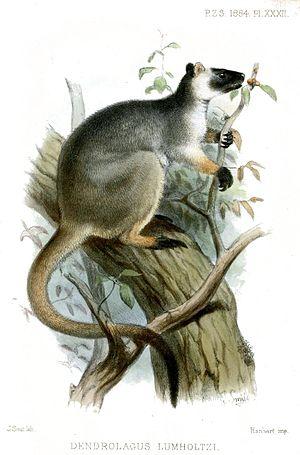
Le dendrolague de Lumholtz est un kangourou arboricole trouvé dans le Queensland, en Australie. Il doit son nom à l'explorateur norvégien Carl Sofus Lumholtz.